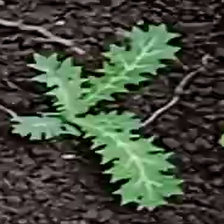
Weed species: Bilayat_(Mexicana_Argemone)